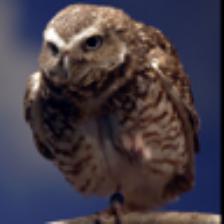
Label: NonHuman